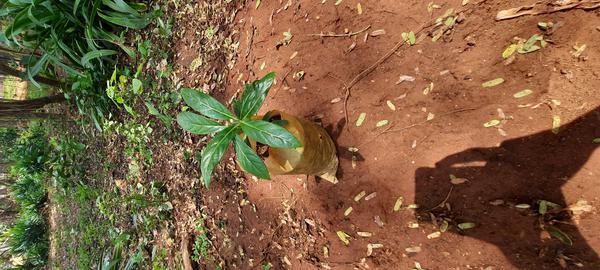
Plant: Henna